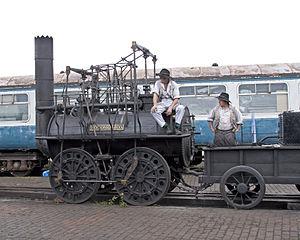
La Locomotion nᵒ 1 originellement appelée l'Active est une locomotive à vapeur britannique. Construite par George et Robert Stephenson, elle tracte son premier train sur le chemin de fer de Stockton et Darlington, le 27 septembre 1825.